Amenthes quadrangle

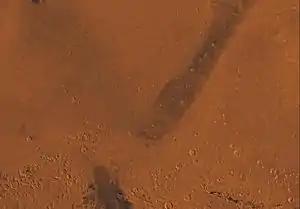
Image of the Amenthes Quadrangle (MC-14). The southern part includes heavily cratered highlands; the northern part contains Elysium Planitia; and the eastern half includes Isidis basin.

The Amenthes quadrangle is one of a series of 30 quadrangle maps of Mars used by the United States Geological Survey (USGS) Astrogeology Research Program. The Amenthes quadrangle is also referred to as MC-14 (Mars Chart-14). The quadrangle covers the area from 225° to 270° west longitude and from 0° to 30° north latitude on Mars. Amenthes quadrangle contains parts of Utopia Planitia, Isidis Planitia, Terra Cimmeria, and Tyrrhena Terra.